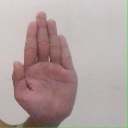
अक्षर: ध